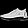
Label: Sneaker